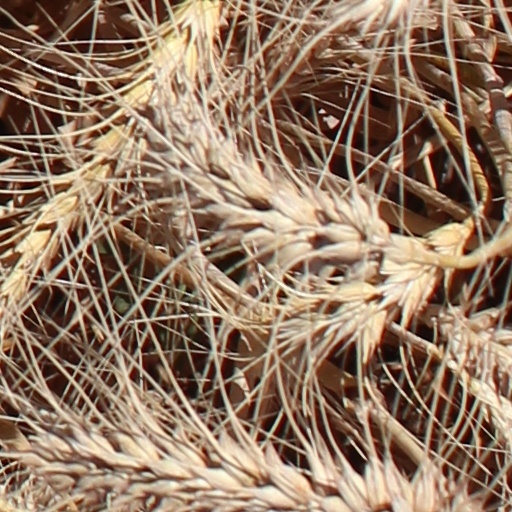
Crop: wheat